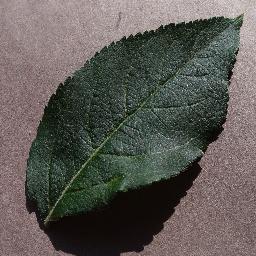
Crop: apple
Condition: healthy